Gregg Toland

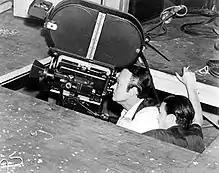
Orson Welles and Gregg Toland at work on "Citizen Kane" (1941); the camera appears to be one of the very few brand-new Mitchell Camera Corp BNCs which were made before the World War II embargo on the manufacture of new production cameras (excepting those intended for the U.S. Army Signal Corps and U.S. allies).

Some film historians believe "Citizen Kane"s visual brilliance was due primarily to Toland's contributions, rather than director Orson Welles'. Many Welles scholars, however, maintain that the visual style of "Kane" is similar to many of Welles's other films, and hence should be considered the director's work. Nevertheless, the Welles movies that most resemble "Citizen Kane" ("The Magnificent Ambersons", "The Stranger", and "Touch of Evil") were shot by Toland collaborators Stanley Cortez and Russell Metty (at RKO).